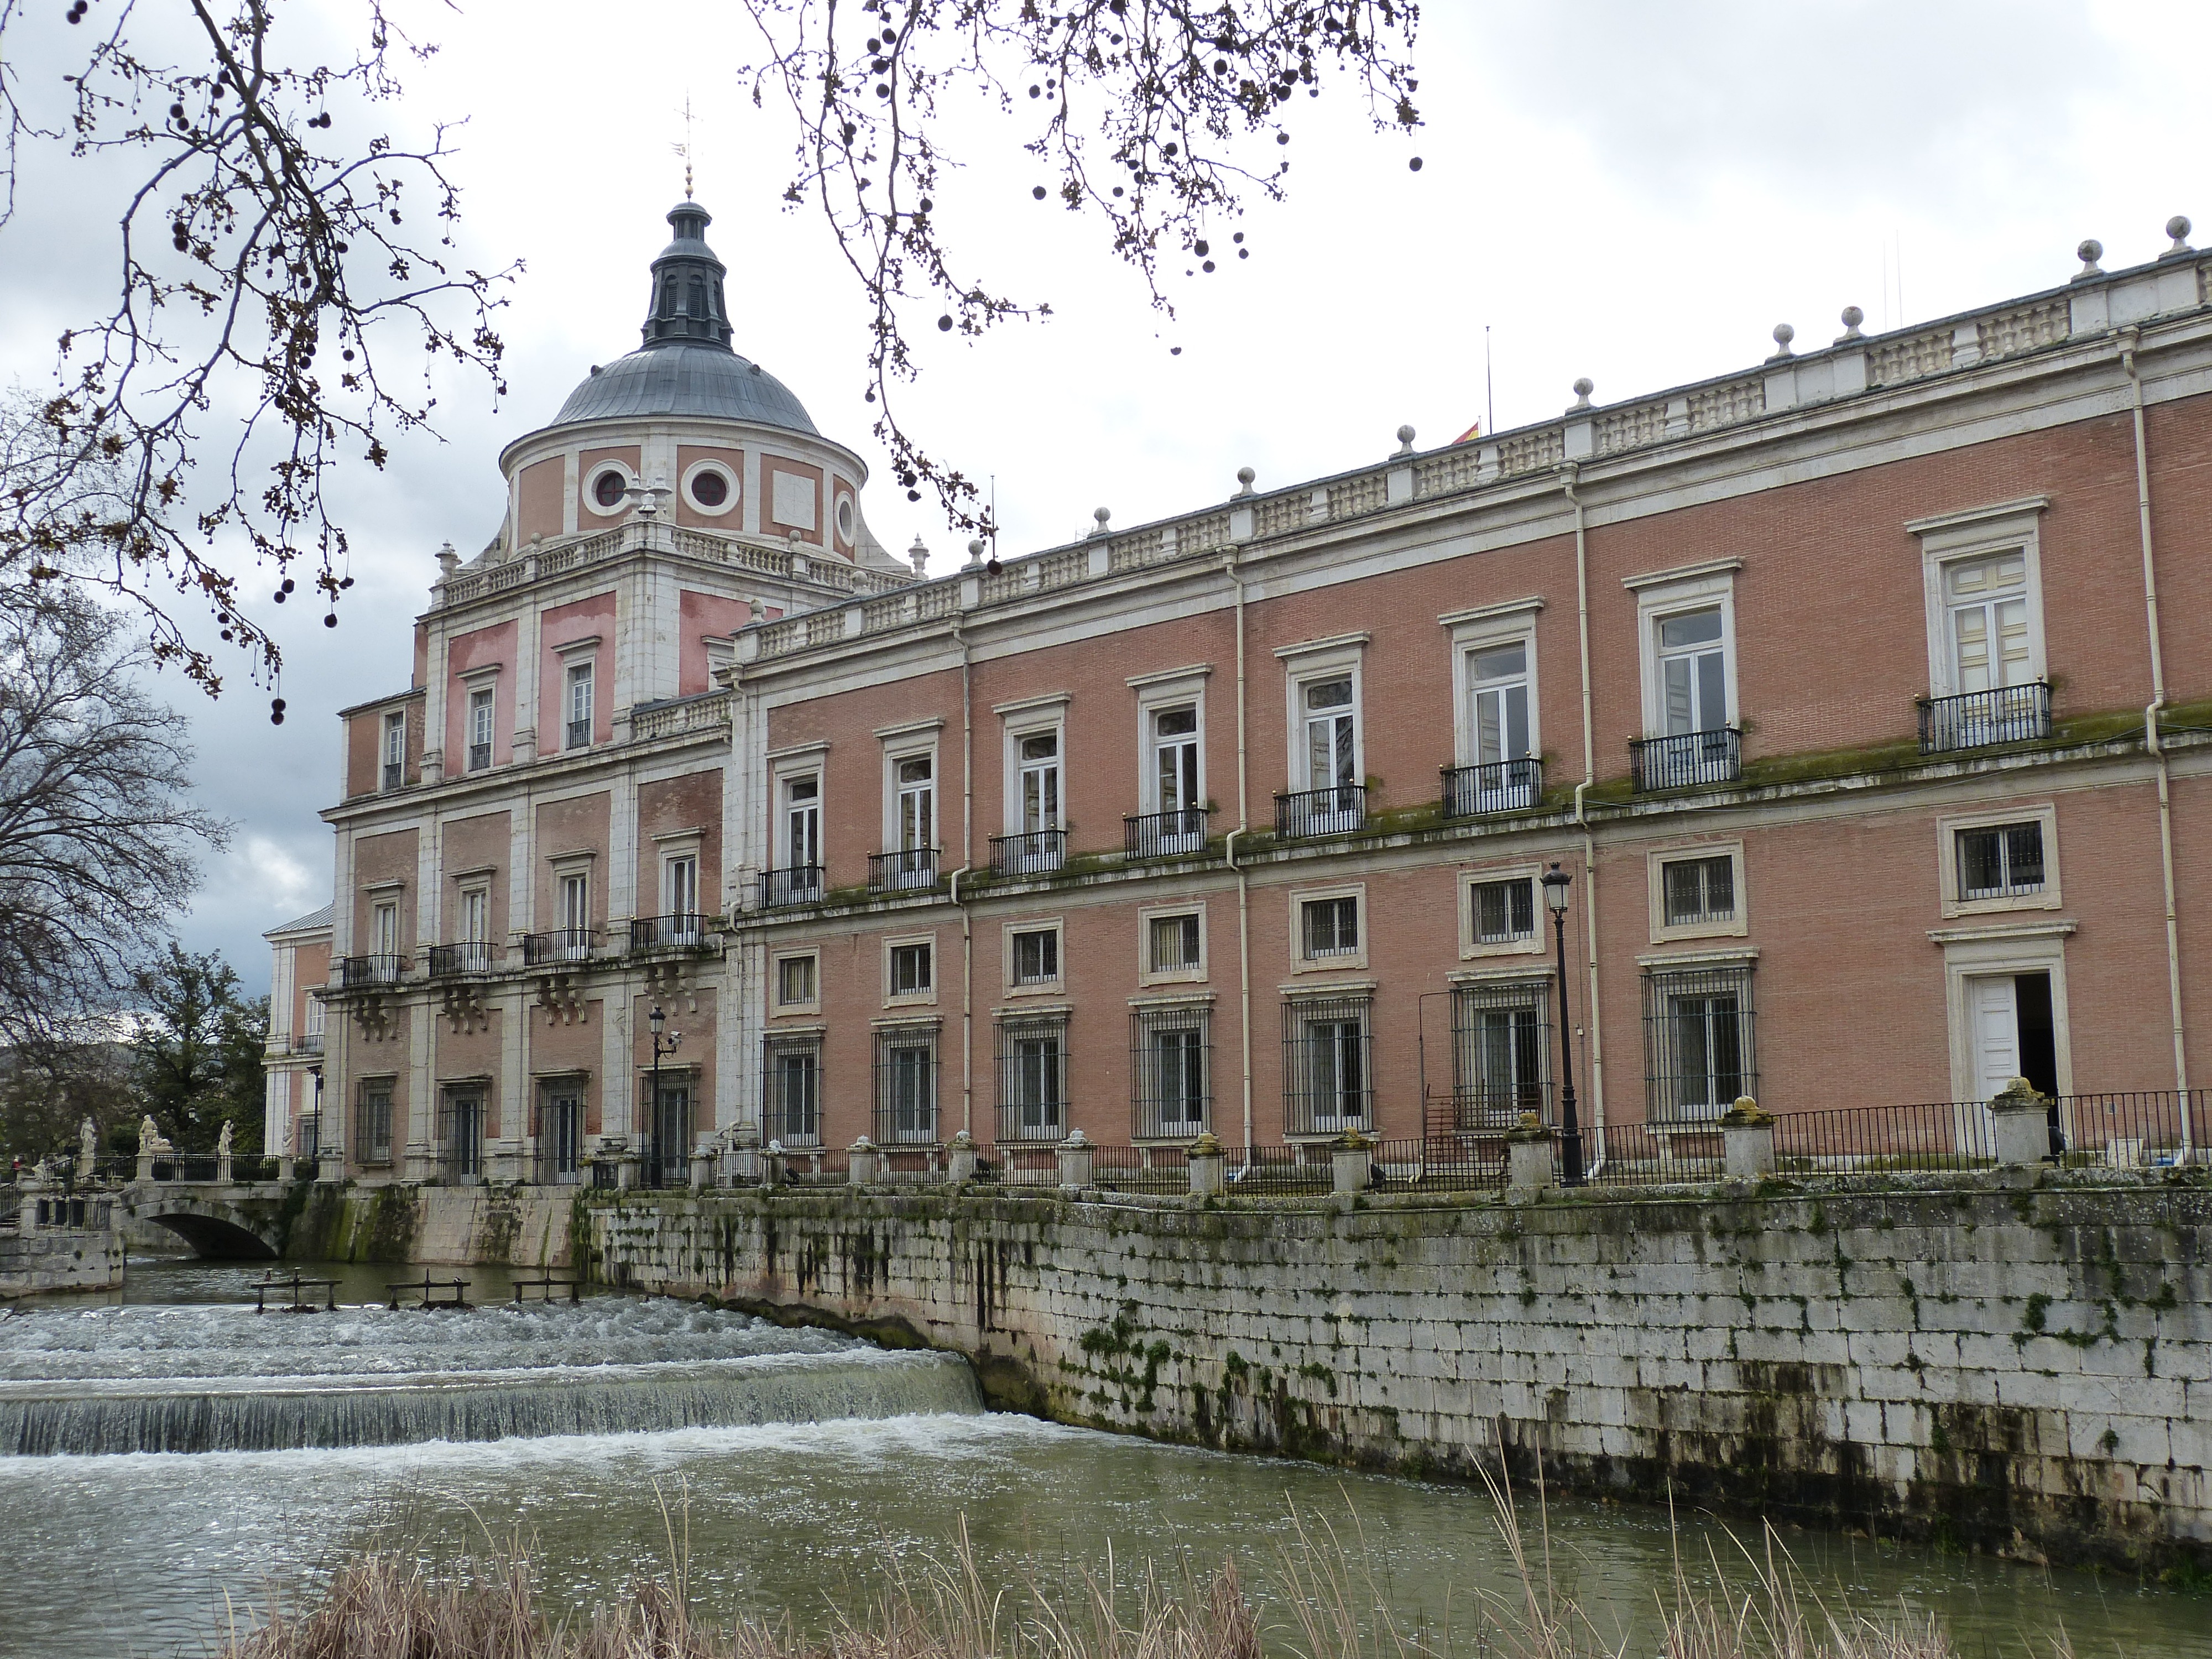
water, waterfall, architecture, town, building, chateau, palace, canal, plaza, castle, facade, residence, waterway, spain, madrid, renaissance, dome, estate, arcades, historically, castile, tours, aranjuez